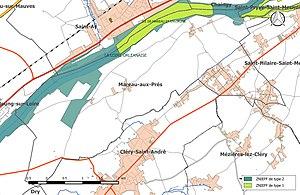
Carte des Zones naturelles d'intérêt écologique faunistique et Floristique (ZNIEFF) de la commune de fr:Mareau-aux-Prés.
Mareau-aux-Prés est une commune française située dans le département du Loiret en région Centre-Val de Loire.